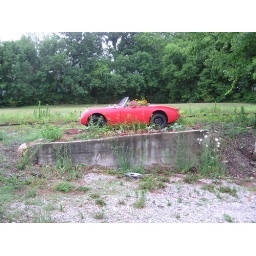
some flowers from old house and Strange pot in Shelbyville